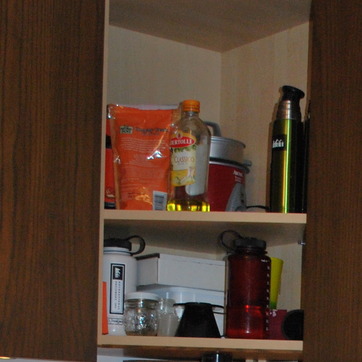
Material: plastic